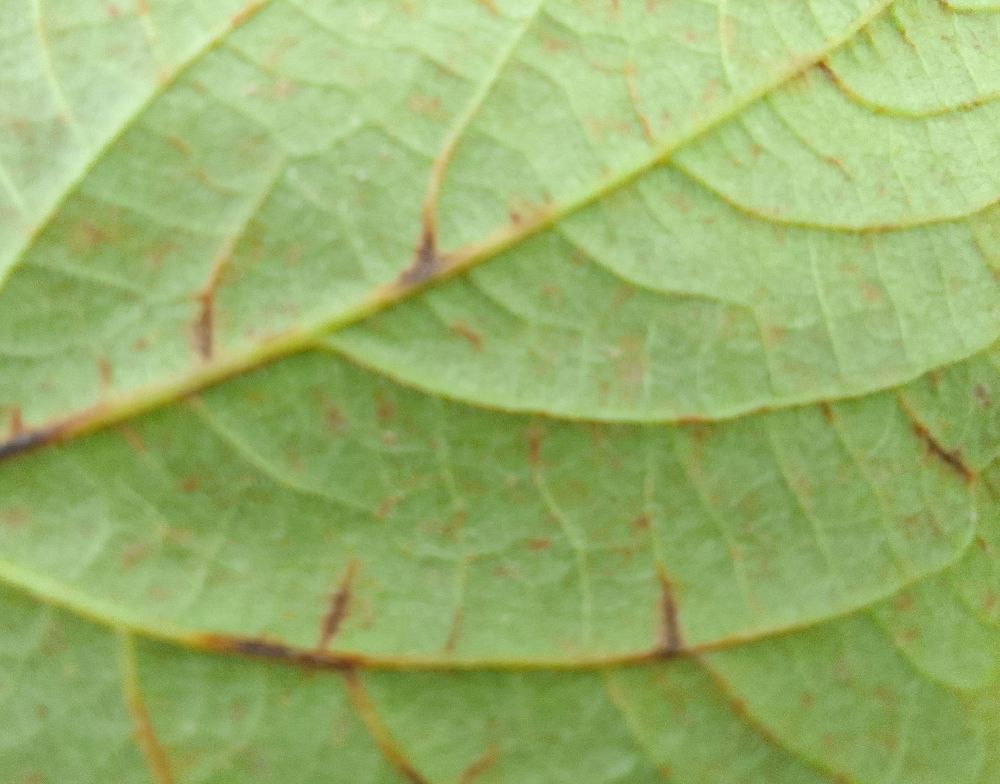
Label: anthracnose